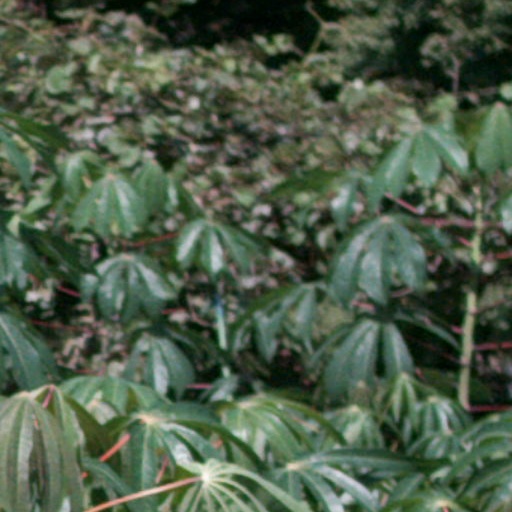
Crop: cassava